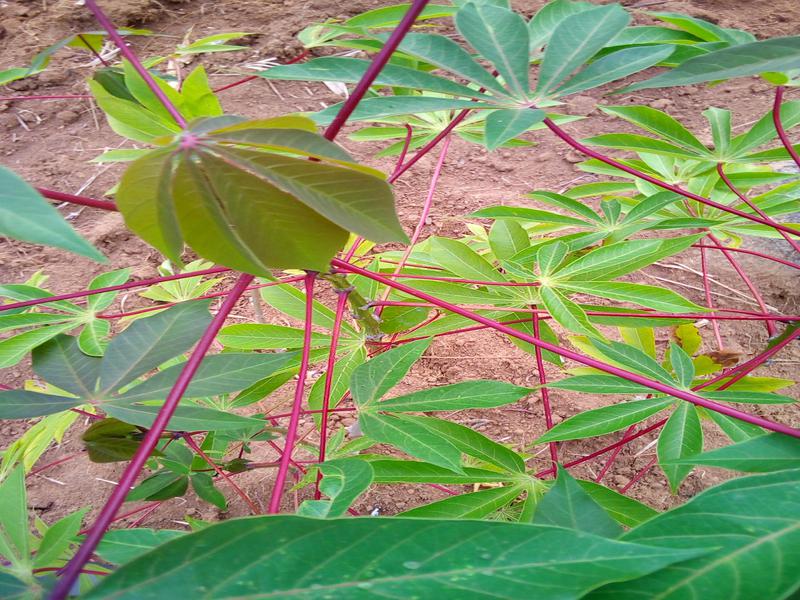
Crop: cassava
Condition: healthy